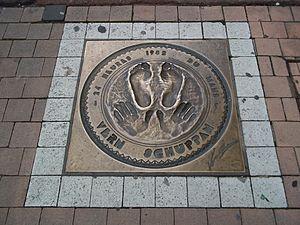
Plaque de bronze des empreintes de Schuppan
Vern Schuppan, né le 19 mars 1943 à Booleroo Whyalla, est un pilote automobile australien.
Les 24 Heures du Mans 1983 sont la 51ᵉ édition de l'épreuve et se déroulent les 18 et 19 juin 1983 sur le circuit de la Sarthe.